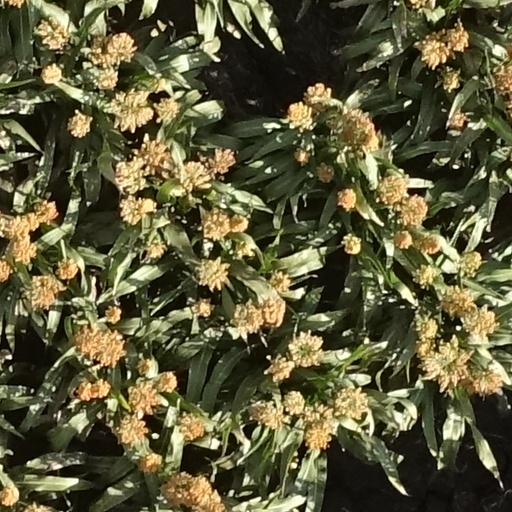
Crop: sorghum